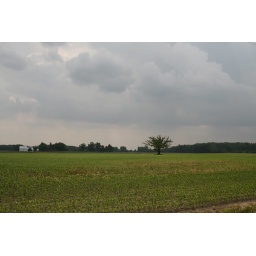
Out standing in his field